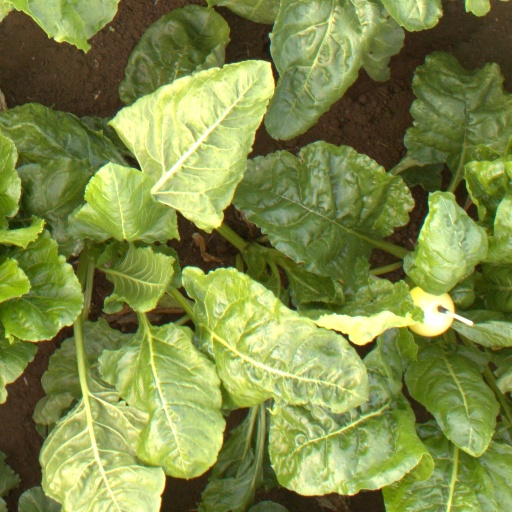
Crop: sugar beet